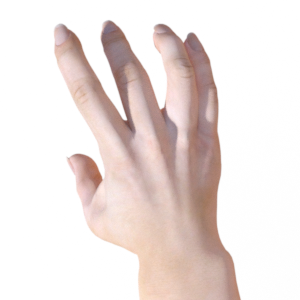
Label: paper